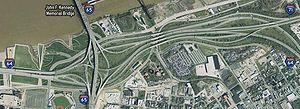
Louisville [lwi.vil] est la plus grande ville de l'État du Kentucky, aux États-Unis. Elle est située dans le nord du Kentucky, le long de la rivière Ohio qui fait office de frontière avec l'État voisin de l'Indiana. Louisville est le siège du comté de Jefferson et son agglomération s'étend jusqu'au sud de l'Indiana, ce qui lui vaut le surnom de Kentuckiana. Avec ses 597 337 habitants en 2010, appelés Louisvillians, la commune est classée en 27ᵉ position des villes les plus peuplées du pays. L'aire urbaine de Louisville compte 1 283 566 habitants, la 42ᵉ du pays.